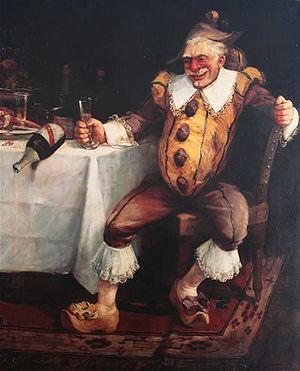
Le vin blanc est un vin produit par la fermentation alcoolique du moût des raisins à pulpe non colorée et à pellicule blanche ou noire. Il est traité de façon à conserver une couleur jaune transparente au produit final. La grande variété des vins blancs provient de la grande quantité de cépages, des modes de vinification, mais aussi du taux de sucre résiduel.